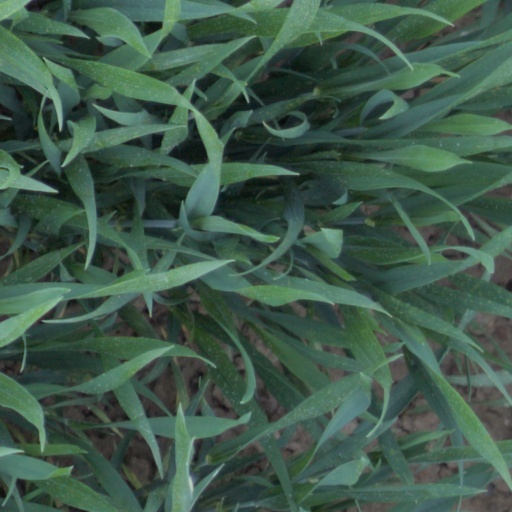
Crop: wheat